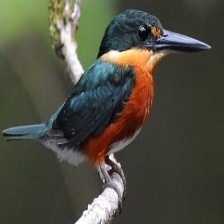
Species: PYGMY KINGFISHER
Scientific name: ISPIDINA PICTA